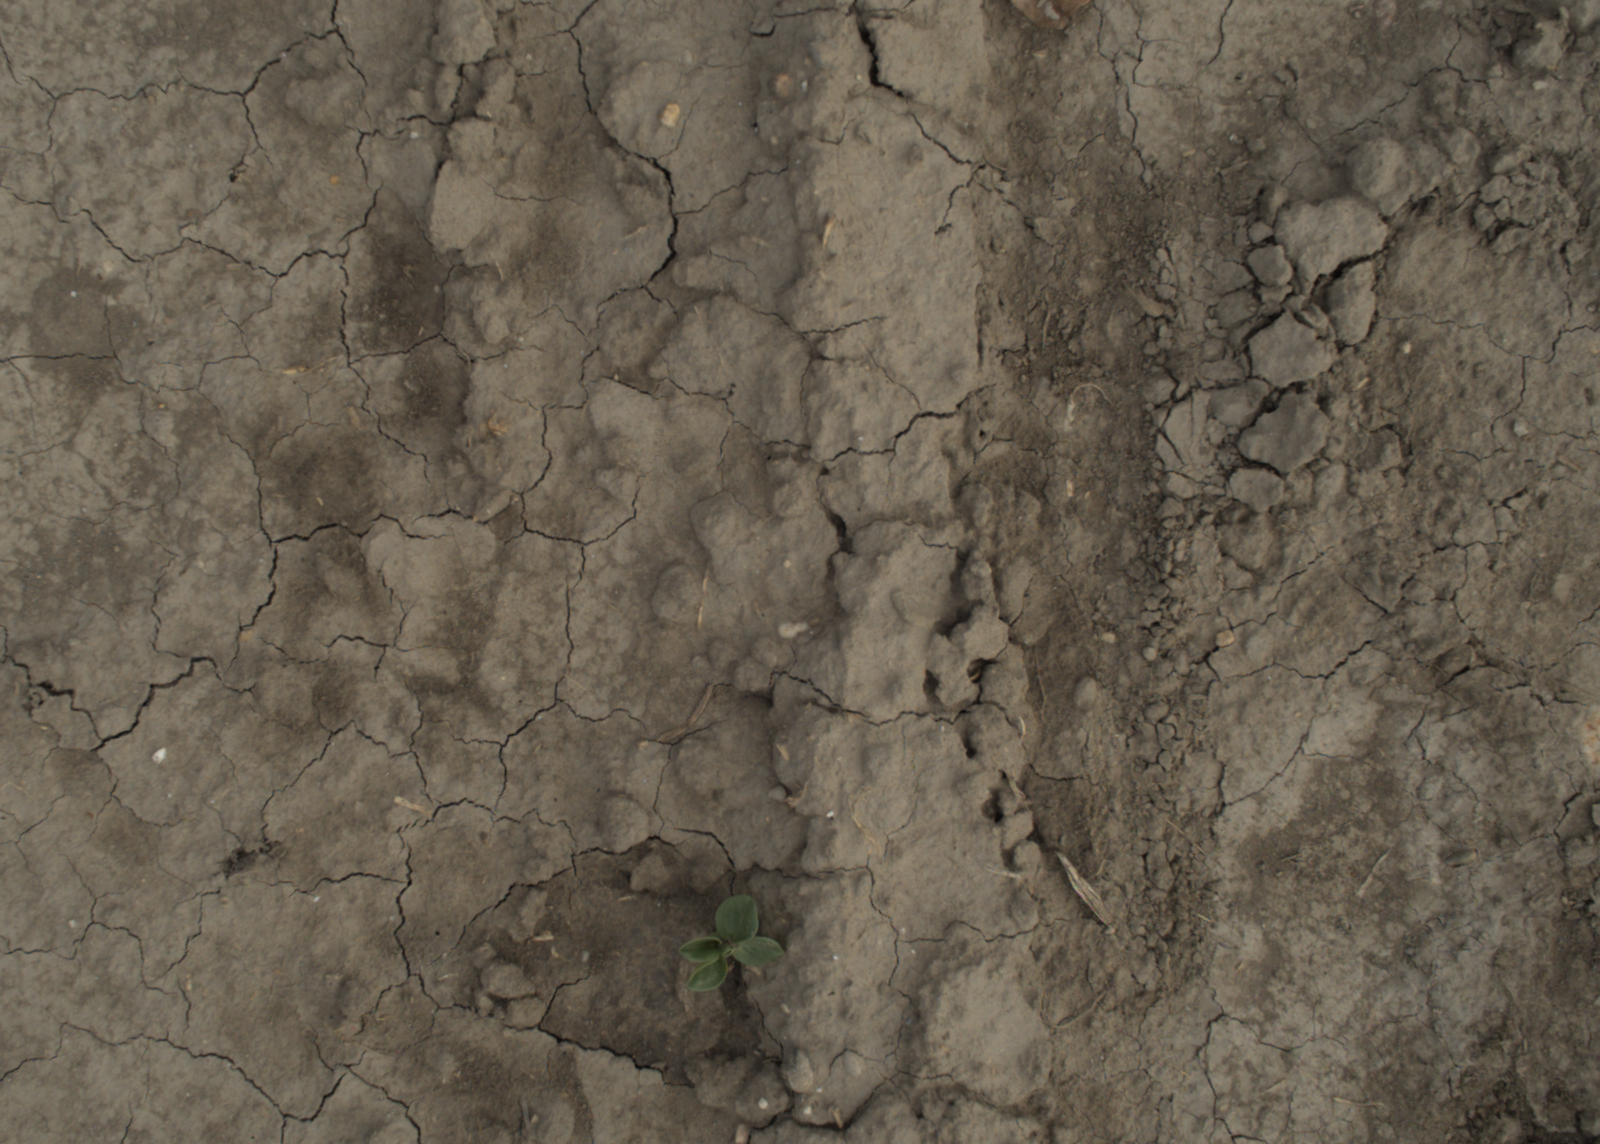
Capture date: 21.09.2021 10:50:11
Weather: mixed
Wind: light
Seeding date: 02.09.2021
Plant canopy height (mm): 962